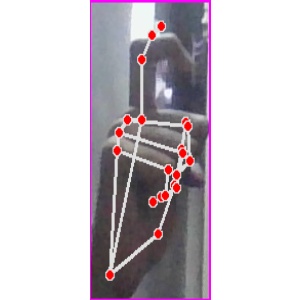
अक्षर: ट